Alban Riley

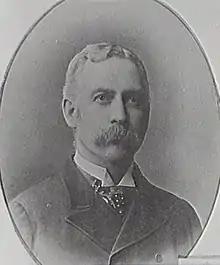
Alderman Alban Joseph Riley J.P. (1885-1891) Mayor 1887

Alban Joseph Riley (8 June 1844 – 24 July 1914) was an Australian politician. He was mayor of the City of Sydney and a Member of the New South Wales Legislative Assembly.